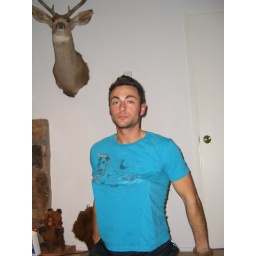
the board game quelf said put the box top in your shirt